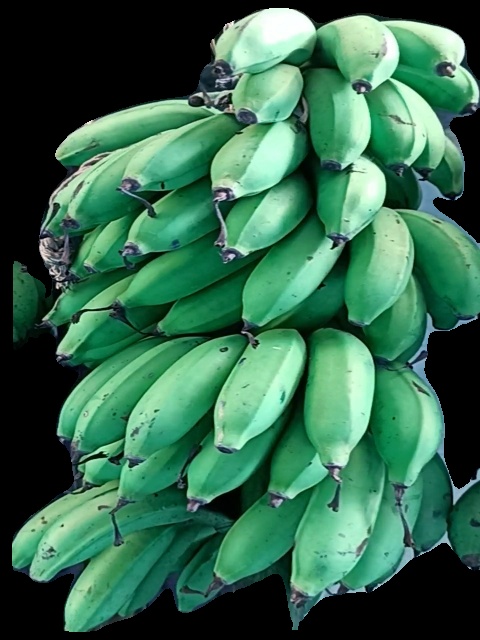
Variety: rasbale
Grade: grade2